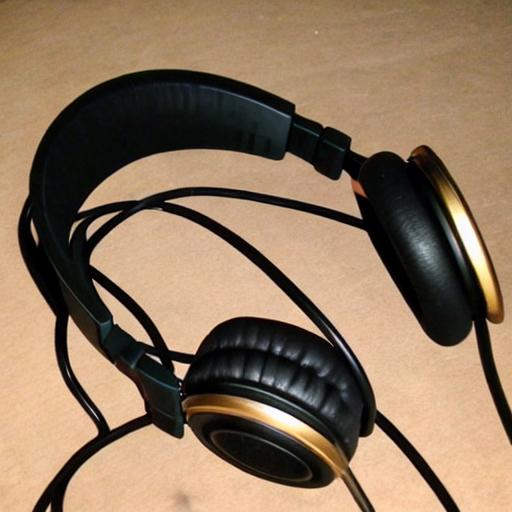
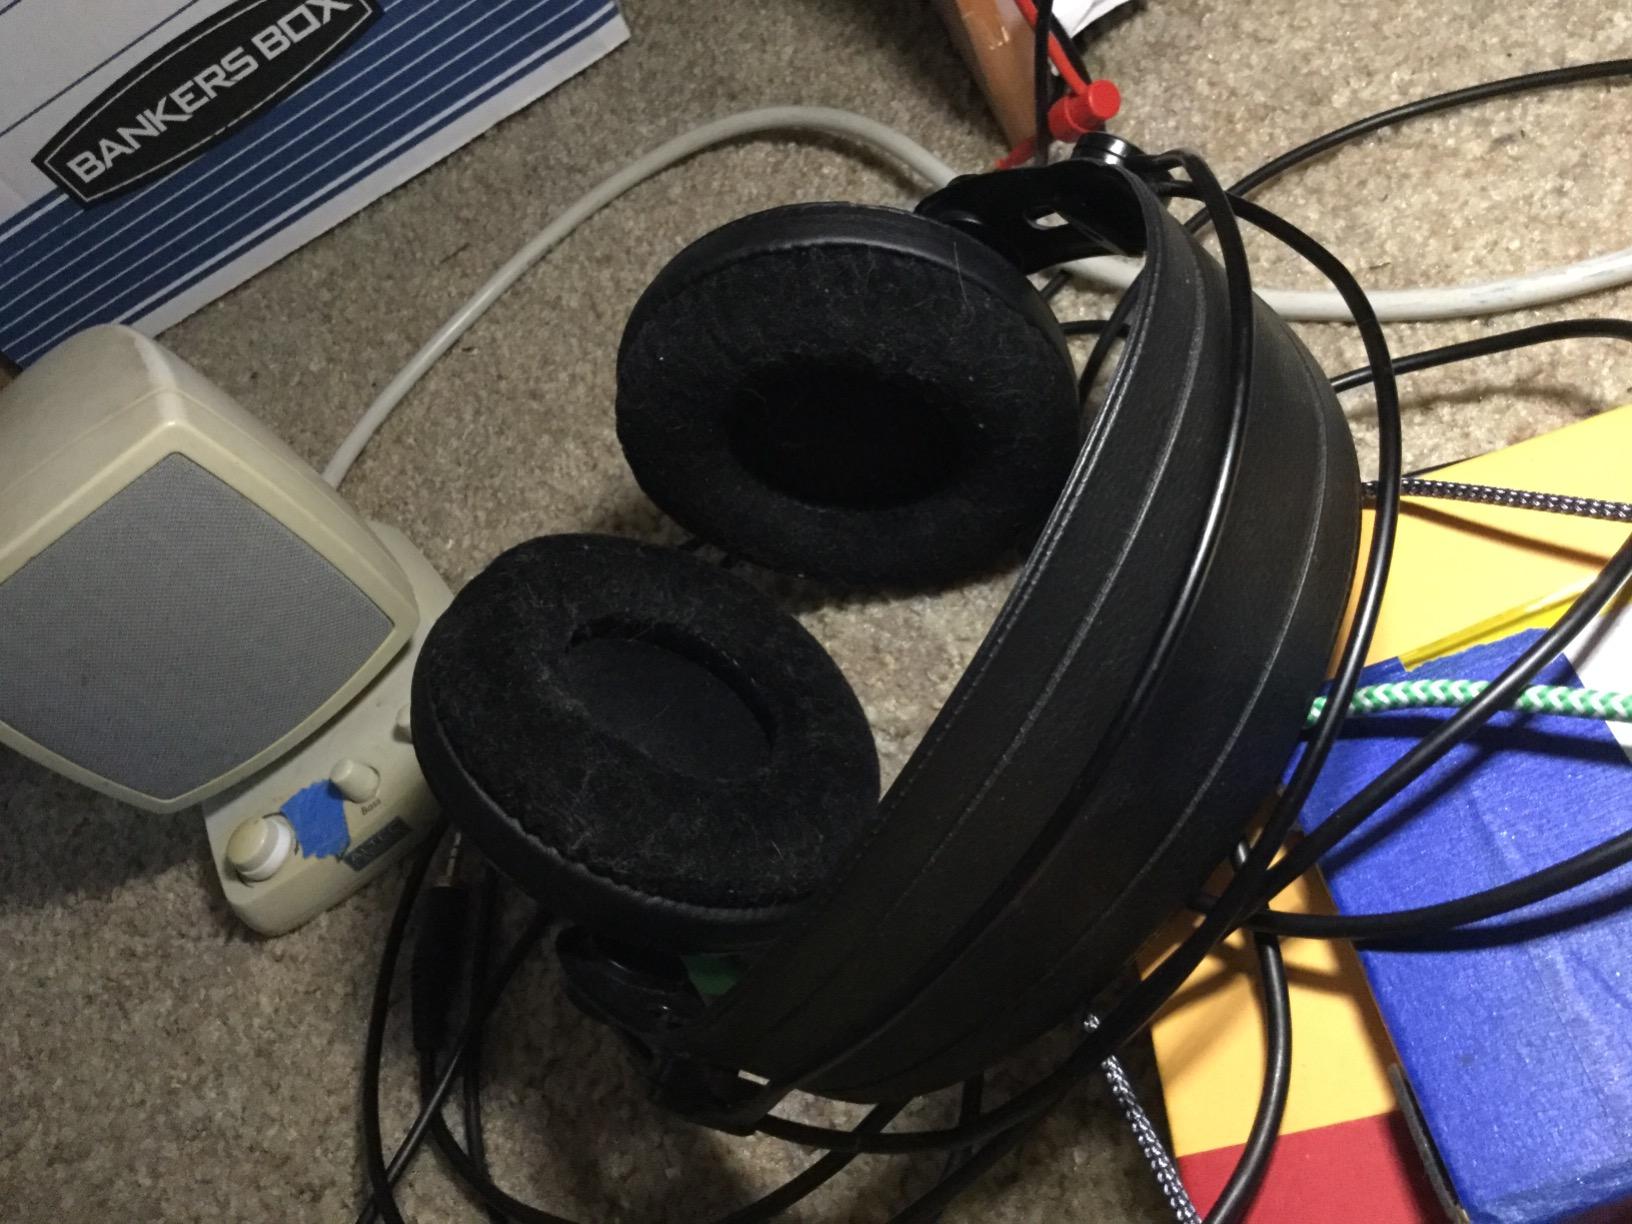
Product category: headphones
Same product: no